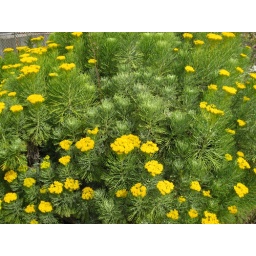
Just some eye-catching flora in a pocket garden off Mesmer north of Jefferson that I bike by every day.